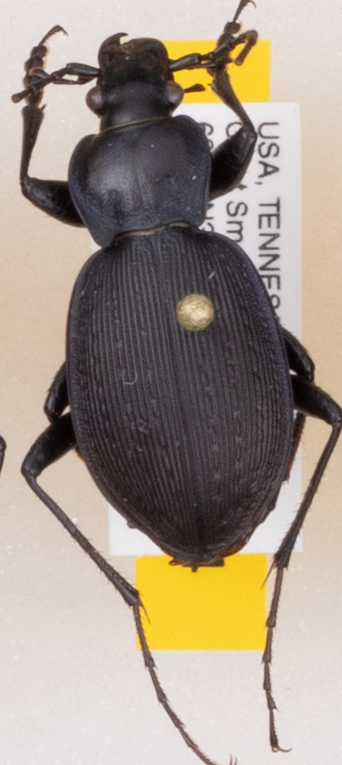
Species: Carabus goryi
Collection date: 2017-05-16
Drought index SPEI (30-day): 1.012
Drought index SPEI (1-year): -1.314
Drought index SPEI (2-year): -0.556